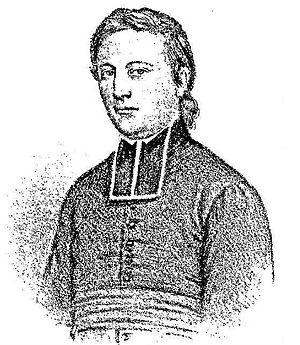
L’Institution du Sacré-Cœur est un ensemble scolaire regroupant un collège et un lycée, privé catholique d'enseignement général, lié à l'état par contrat d'association, à Tourcoing. Il est sous tutelle des Oblates missionnaires de l'Assomption, congrégation fondée en 1839 par Emmanuel d'Alzon. Cet établissement compte 941 élèves.